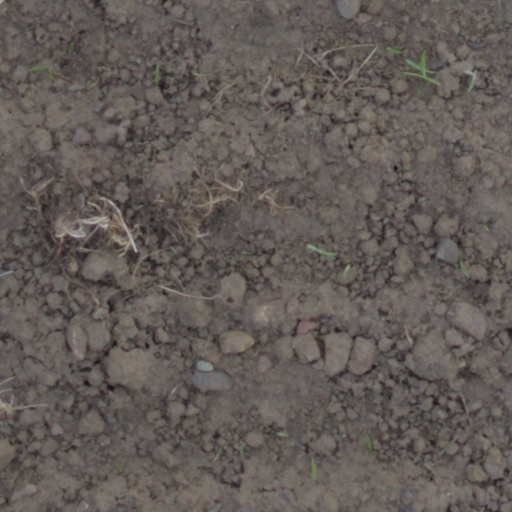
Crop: wheat